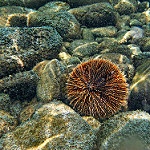
Label: sea